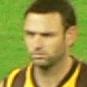
Age: 24